Cincinnati Northern Railroad (1894–1938)

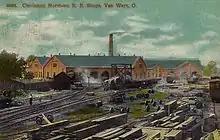
The railroad's shops in Van Wert, Ohio, circa 1914.

The CJ&M was not a profitable enterprise, and went through a reorganization in 1892 as the Cincinnati and Michigan Railroad, immediately merging with the Michigan and Mackinaw Railroad (which had acquired the Allegan-Dundee line) to form the Cincinnati, Jackson and Michigan Railway. Throughout this period, the CJ&M attempted to convince the CH&D to acquire it by threatening to buy the CL&N and thus obtain its own line into Cincinnati. But when the CH&D tried to buy the CJ&M in the early 1890s, the CL&N protested and obtained an injunction due to a state law forbidding anti-competitive mergers. The CJ&M continued to improve its value to a potential purchaser, organizing the Dayton and Cincinnati Terminal Railroad in May 1894 to build a Cincinnati-Dayton line including a long tunnel under Cincinnati's Walnut Hills. Finding that the older Cincinnati Railway Tunnel Company owned such a franchise and an incomplete tunnel, the CJ&M bought up that company's first-mortgage bonds and forced a foreclosure, acquiring the tunnel in May 1896. The new terminal company was renamed the Cincinnati Northern Railroad in December 1894, and bought the CJ&M at its final foreclosure in July 1897. The Big Four subsequently acquired the Cincinnati Northern in 1901, and sold the unused tunnel property, as well as about of land it had acquired for a Cincinnati terminal, to the CL&N, now owned by the Pennsylvania Railroad, in 1902.